South Cotabato

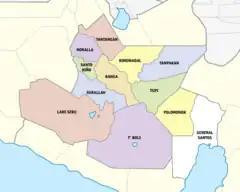

The population of South Cotabato (excluding General Santos) was 975,476 in the 2020 census, making it one of the country's most populous province. The population density is .